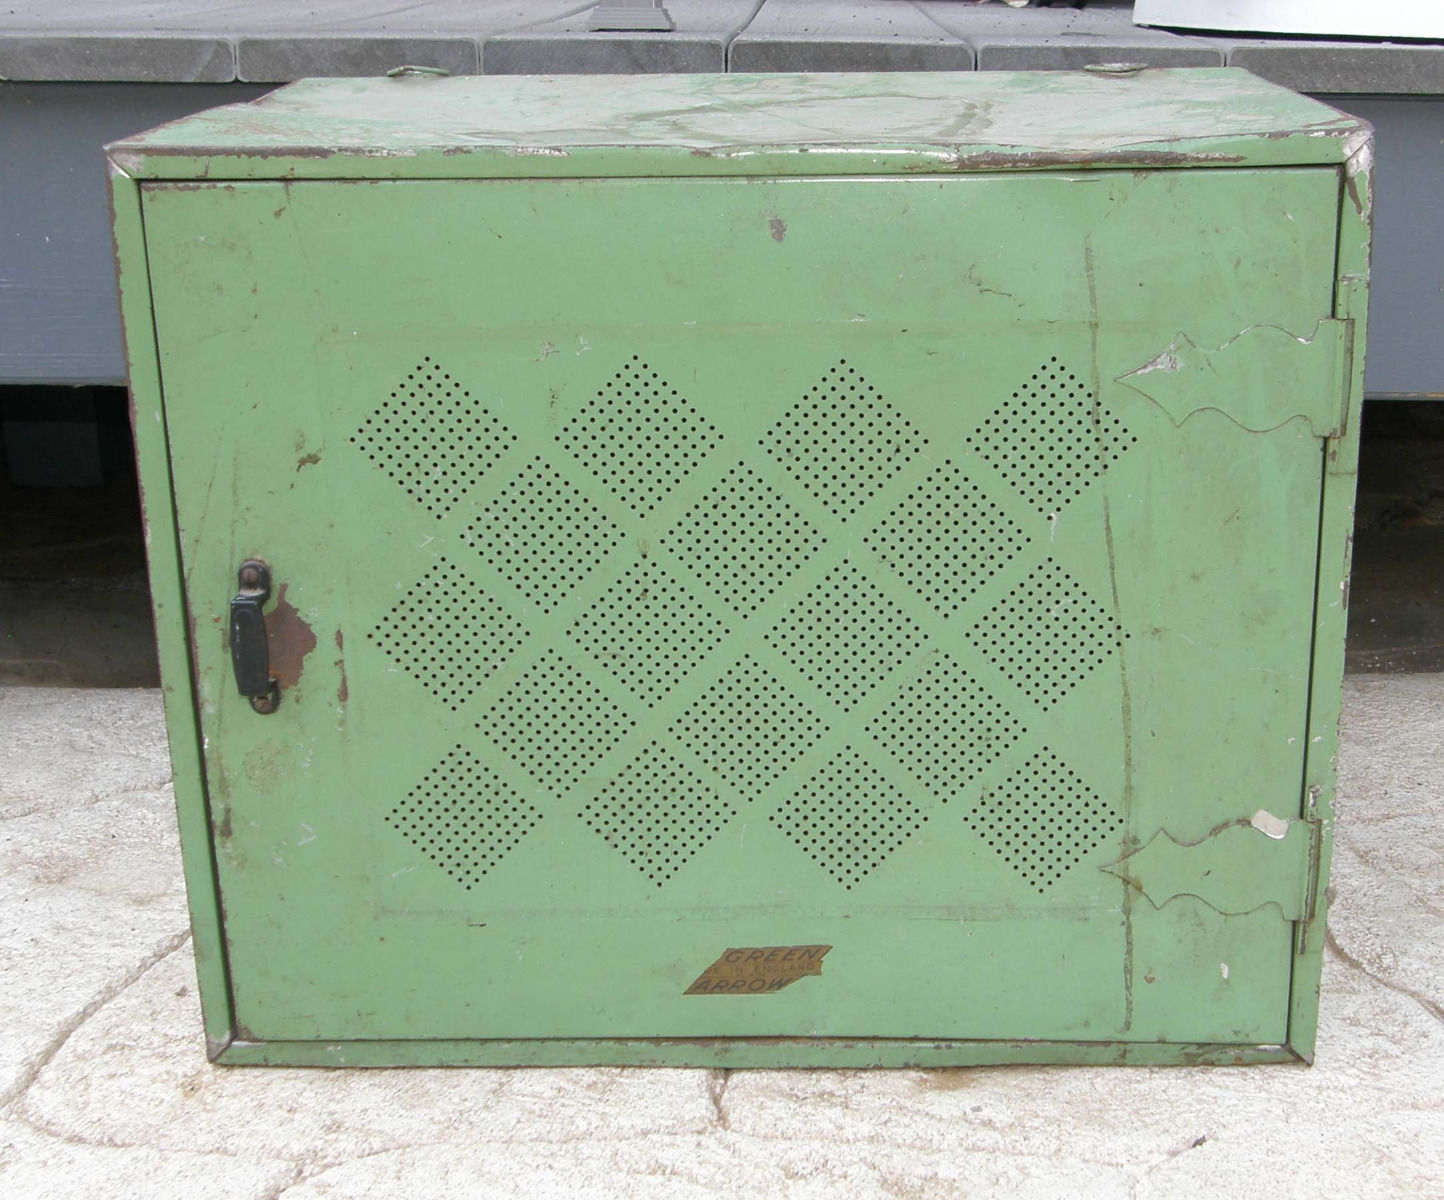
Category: cabinet